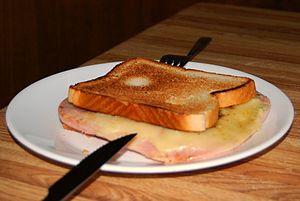
Cette page présente différents sandwichs et tartines existant à travers le monde.